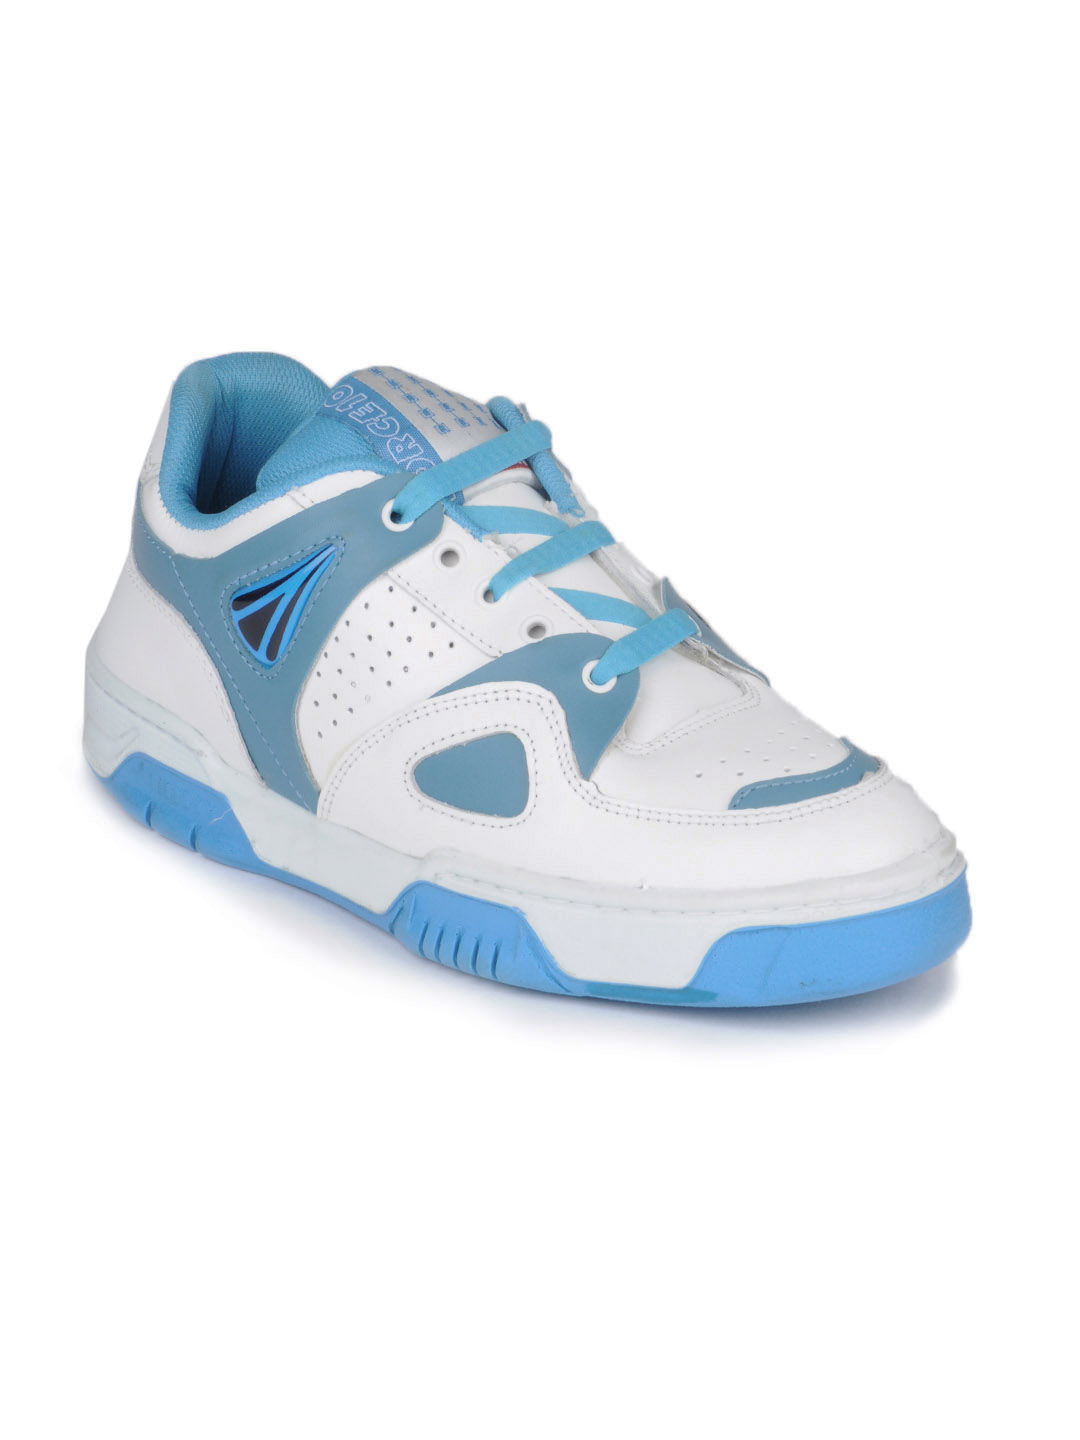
Force 10 Men White & Blue Duplay Sports Shoes
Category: Footwear / Shoes / Sports Shoes
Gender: Men
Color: White
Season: Summer 2012
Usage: Sports